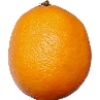
Label: lemon_meyer